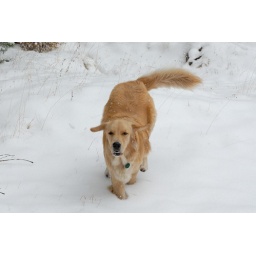
Calla running in snow in forest at Serene Lakes-12 10-5-07